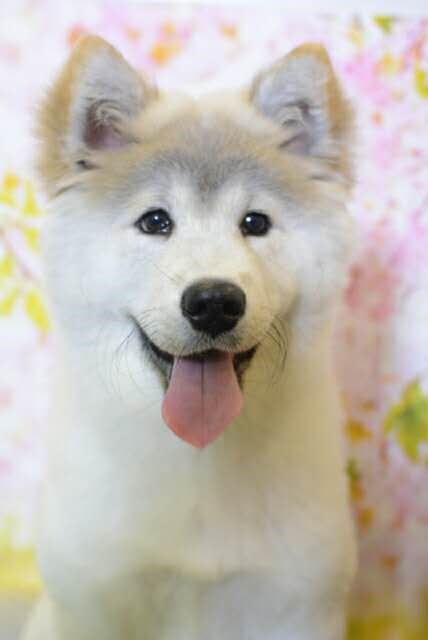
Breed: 2192-n000088-Samoyed